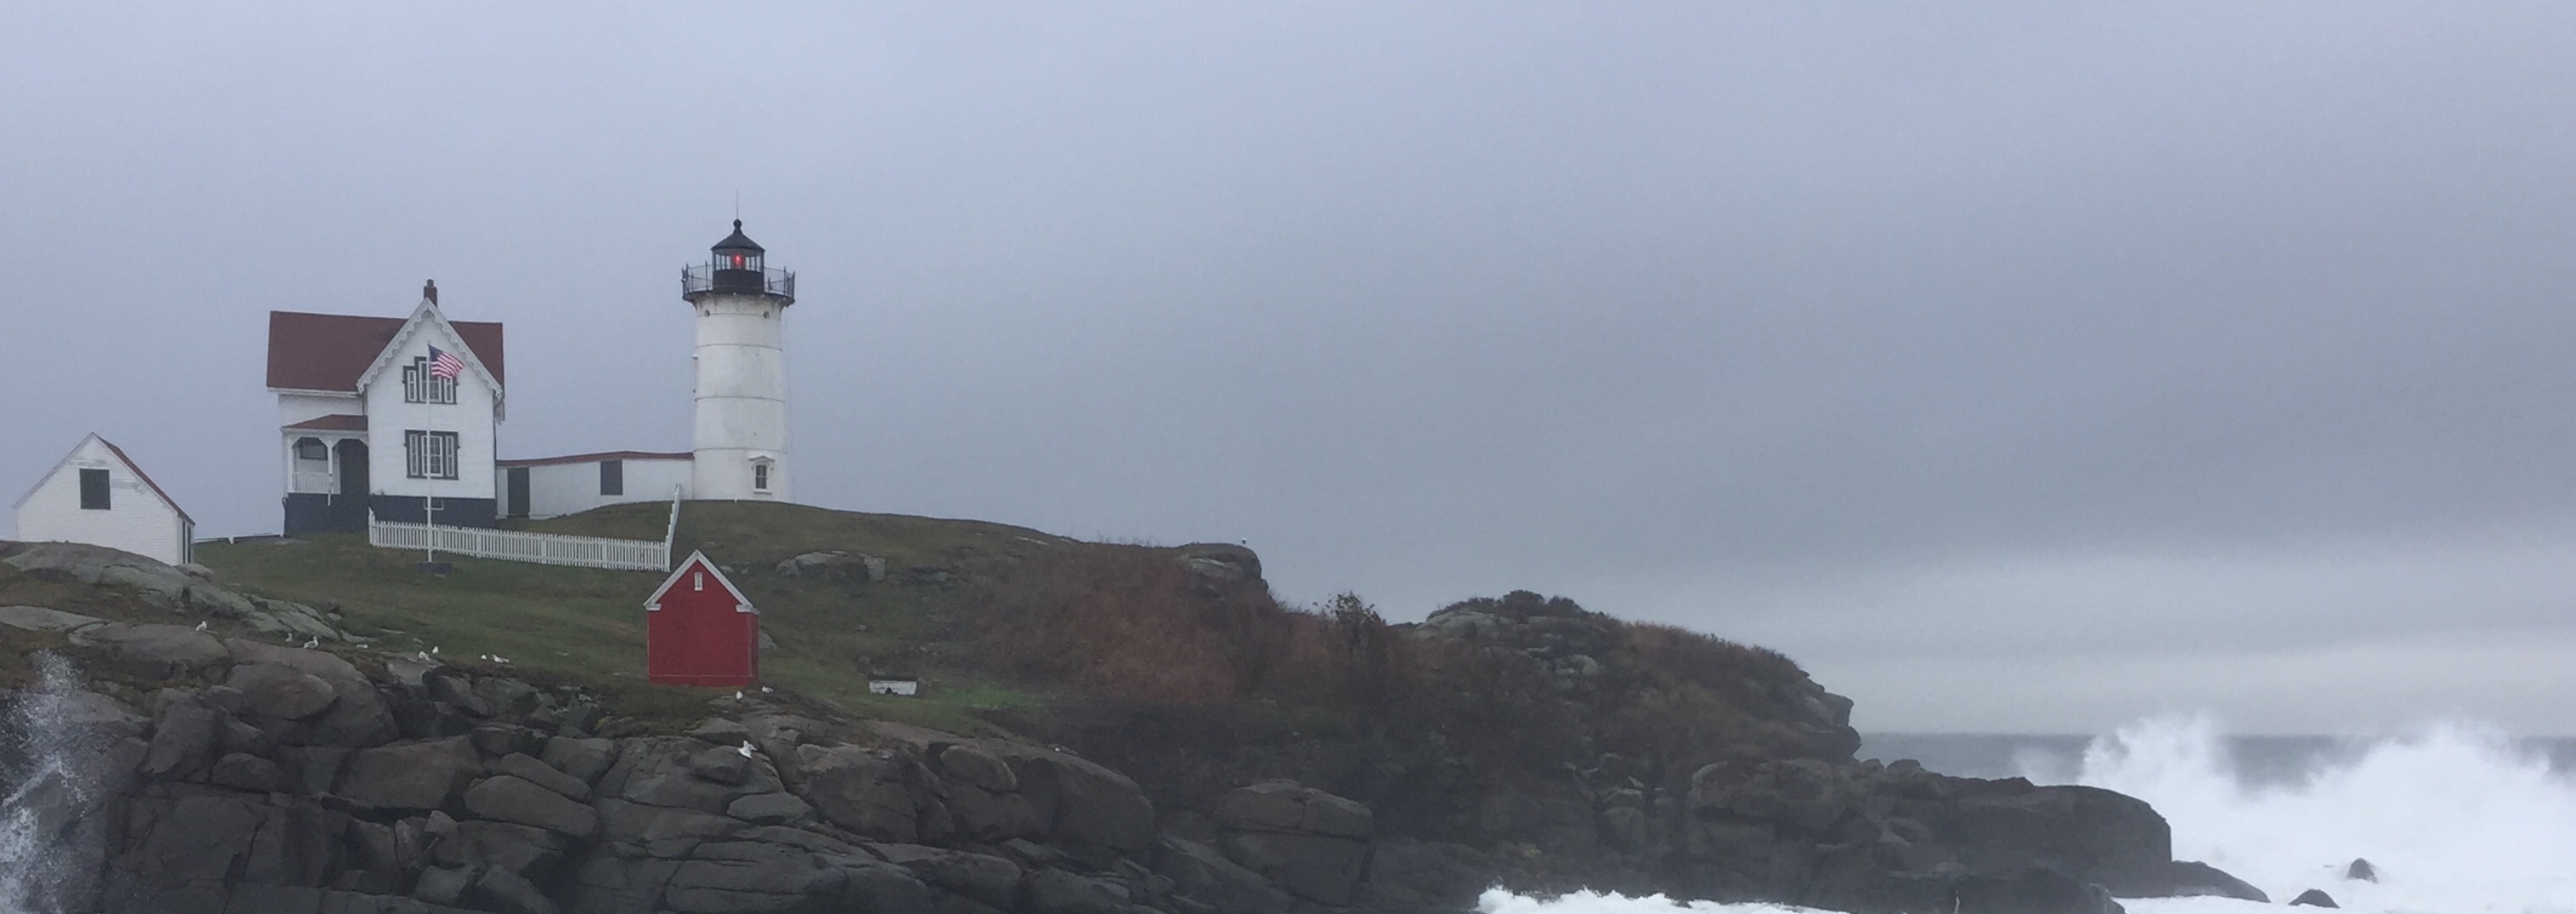
sea, coast, lighthouse, wind, cliff, tower, weather, terrain, atmospheric phenomenon